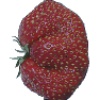
Label: Strawberry Wedge 1